Manuel Santa Cruz Loidi

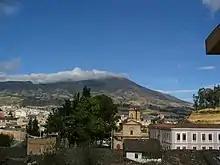
Pasto, present view

It is not clear in what circumstances Santa Cruz moved to Colombia; one version is that the option was suggested and facilitated by an anonymous, influential Spanish Jesuit and a friend of his. Santa Cruz agreed to join Colegio Javieriano, which served as a Jesuit college and a seminary in Pasto, capital of Nariño department. He arrived in the city in 1892, possibly having spent some time in Panama earlier. In the college he was teaching English, French, Latin, geography and math; his worn-out cassock and a long beard made him look like a beggar. He was not a member of the Jesuit order; his request for admission was turned down, reportedly because his wartime deeds required a long penitence period. Santa Cruz was allowed to enter the monastery and to follow the rules, but his formal admission was adjourned until an unspecified later date.